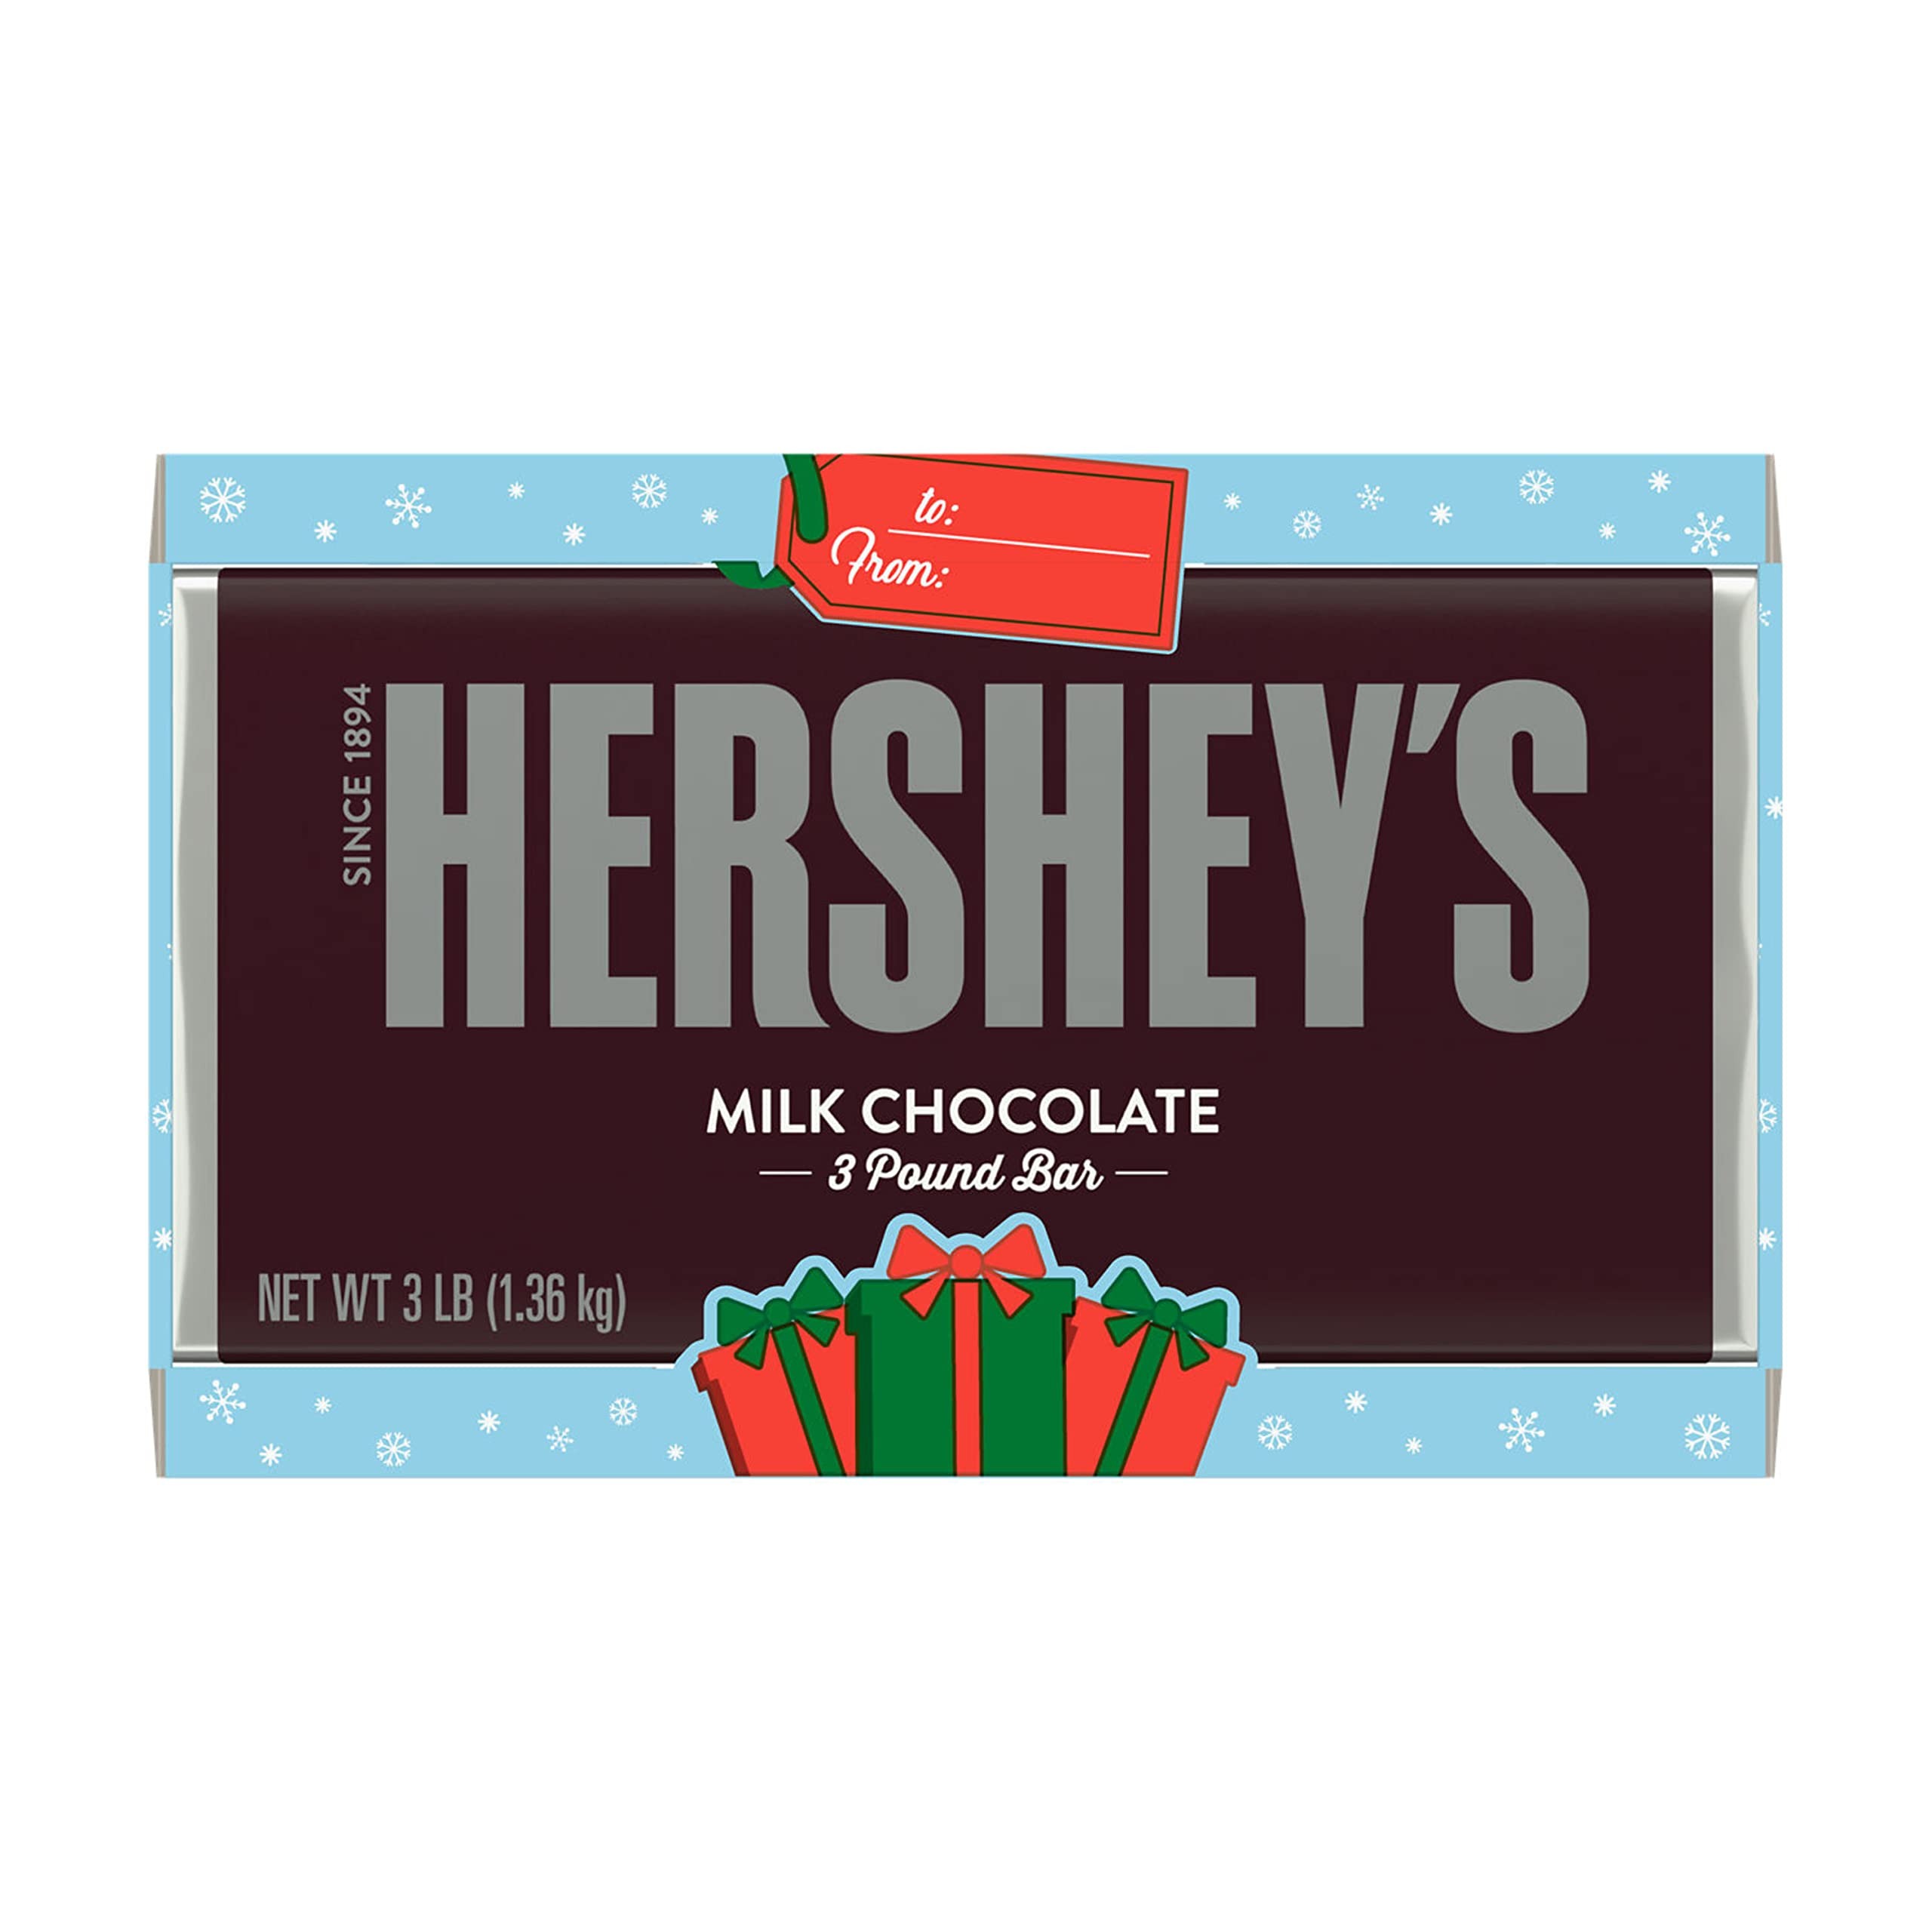
Item Name: HERSHEY'S Milk Chocolate Candy, Holiday, 3 lb Bulk Bar
Bullet Point 1: Contains one (1) 3-pound bulk HERSHEY'S Milk Chocolate Candy Bar
Bullet Point 2: Milk chocolate bars that are delicious on their own, as a sweet gift or as a dip for chocolate-covered treats like pretzels and fruit
Bullet Point 3: A gluten-free, kosher-certified milk chocolate candy bar wrapped in festive packaging for lasting freshness
Bullet Point 4: Bring the epic gift of solid HERSHEY'S milk chocolate to your next wintertime birthday party or New Year's celebration
Bullet Point 5: HERSHEY'S Milk Chocolate Bars bring Hershey's Happiness to the holidays as the perfect Christmas gift, baking ingredient or stocking stuffer surprise
Value: 48.0
Unit: Ounce

Price: 24.98